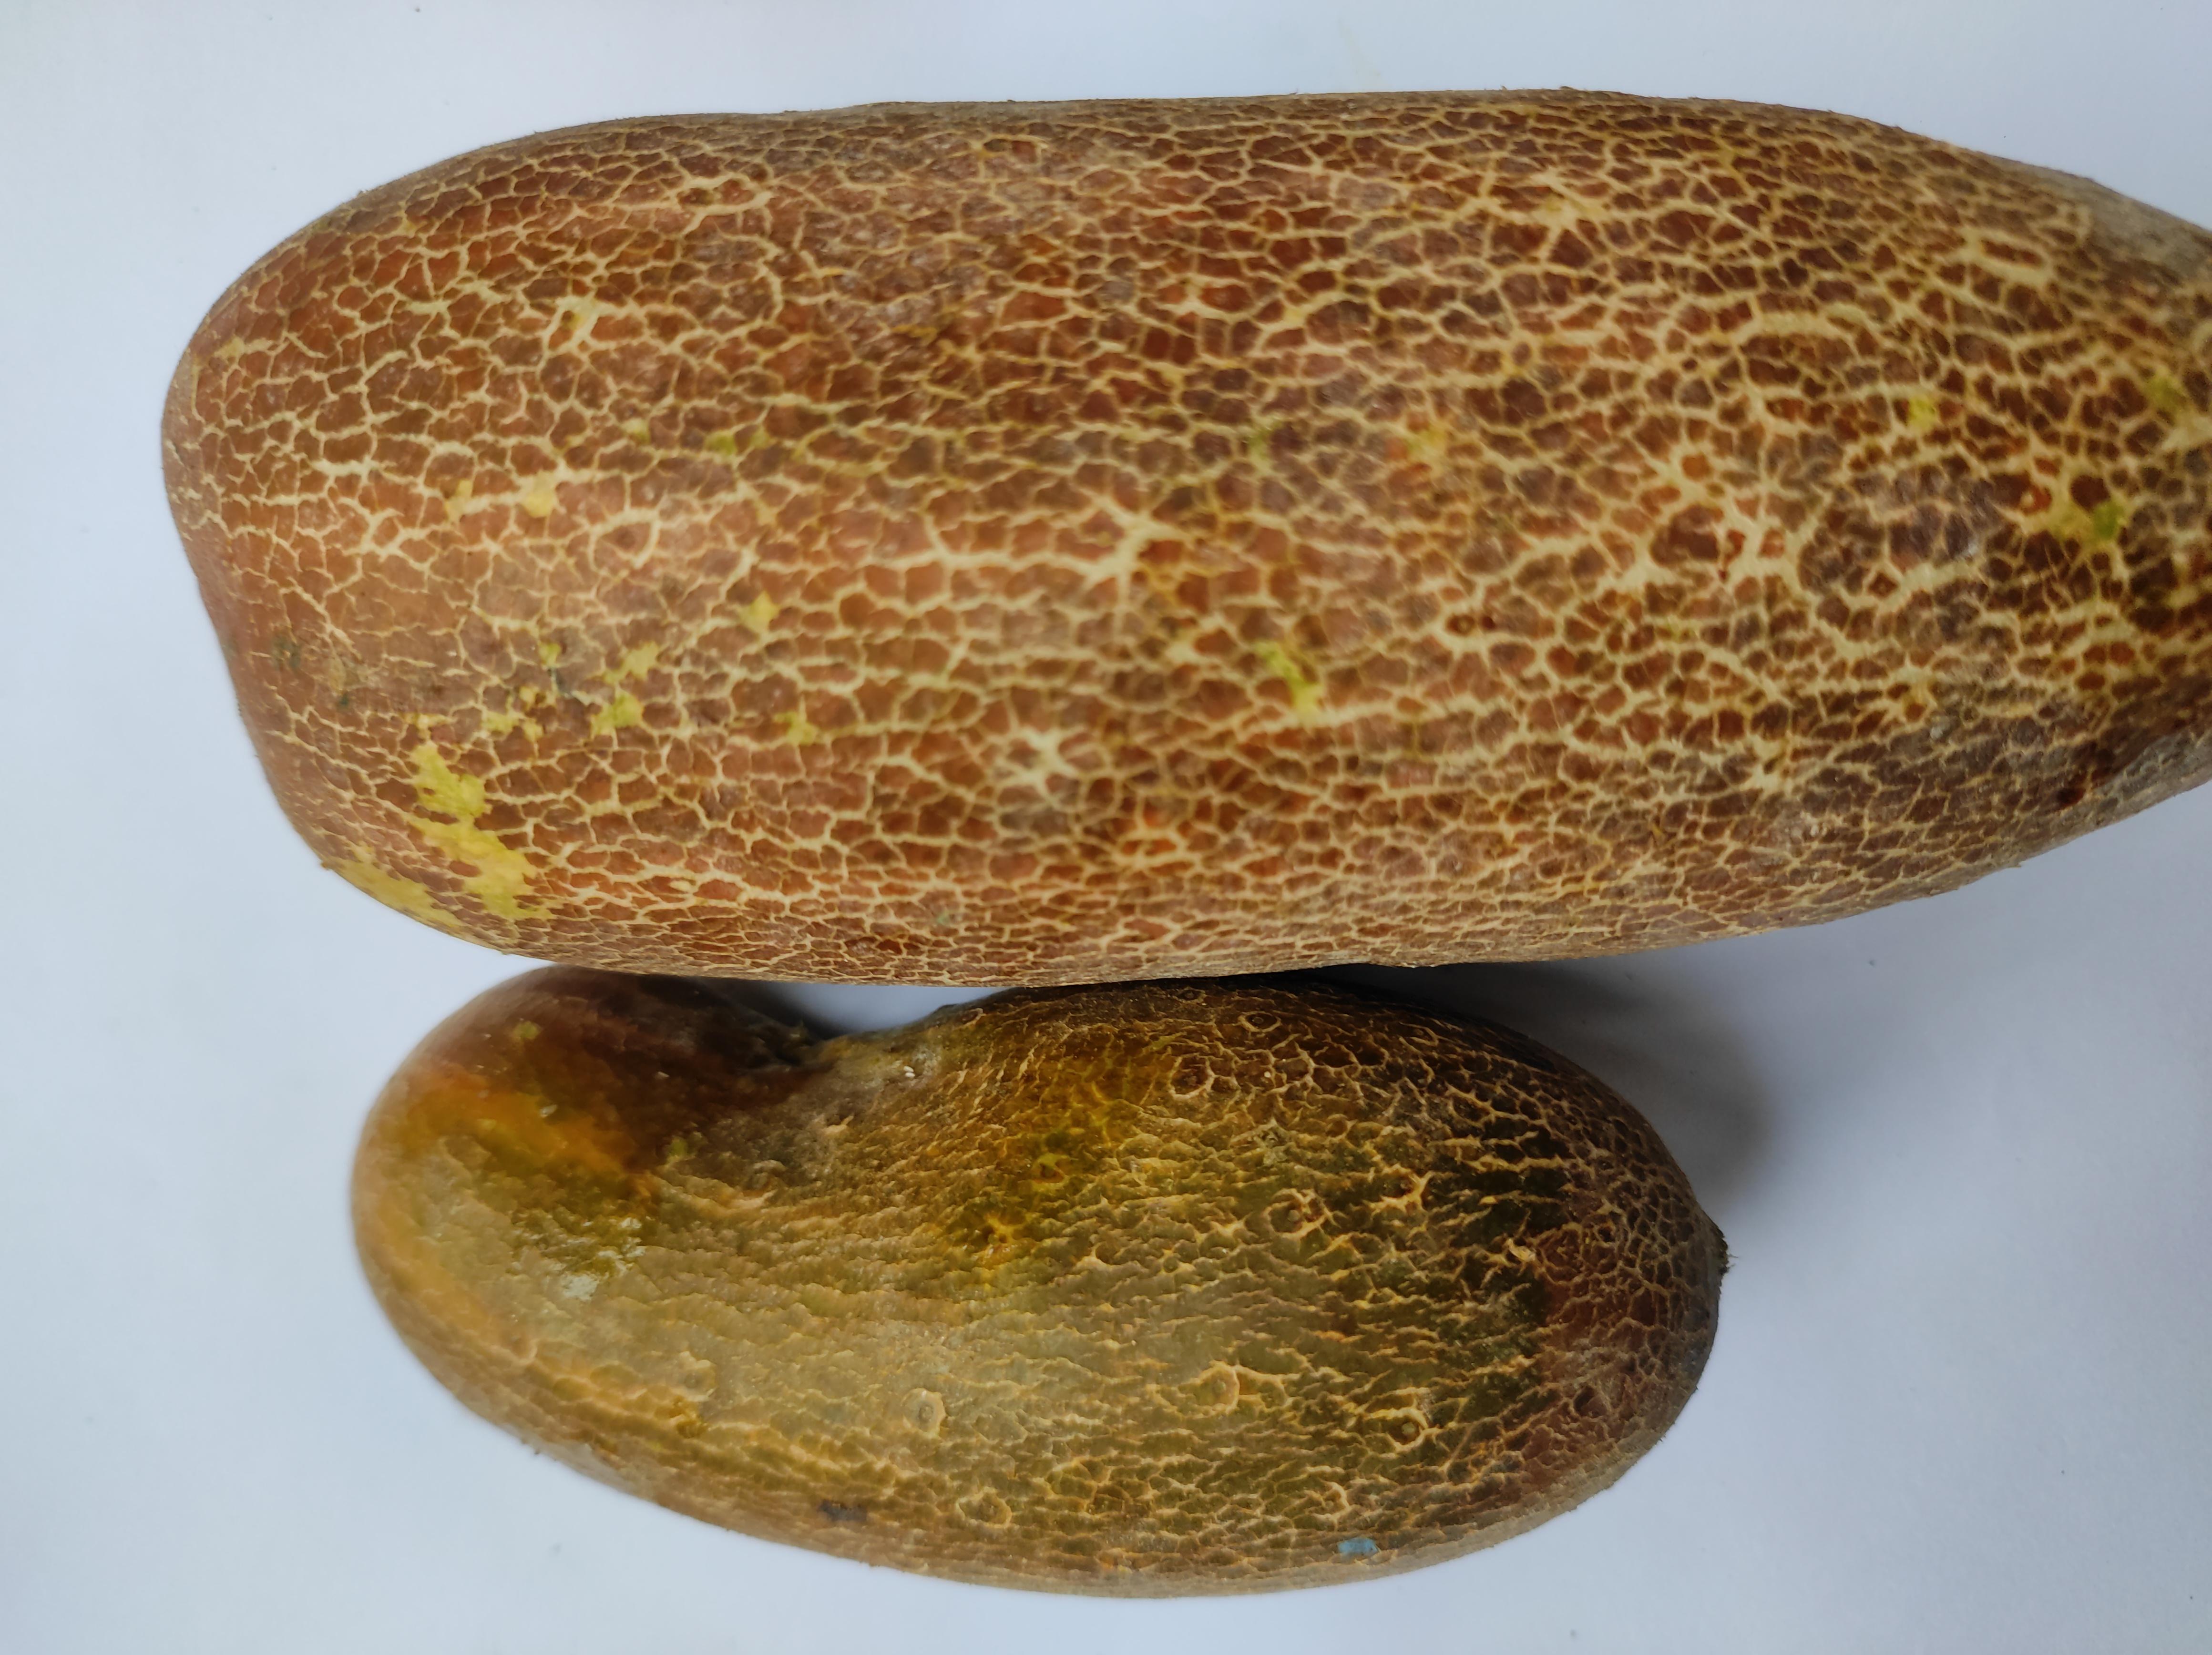
Label: Cucumber